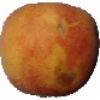
Label: Peach 1